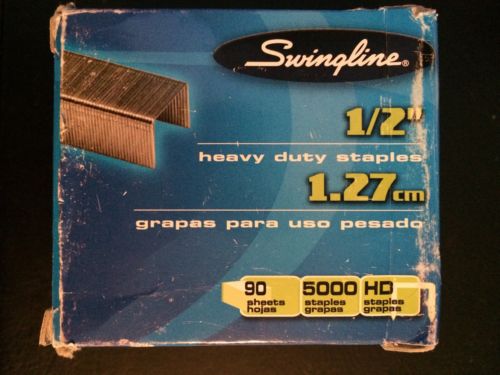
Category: stapler